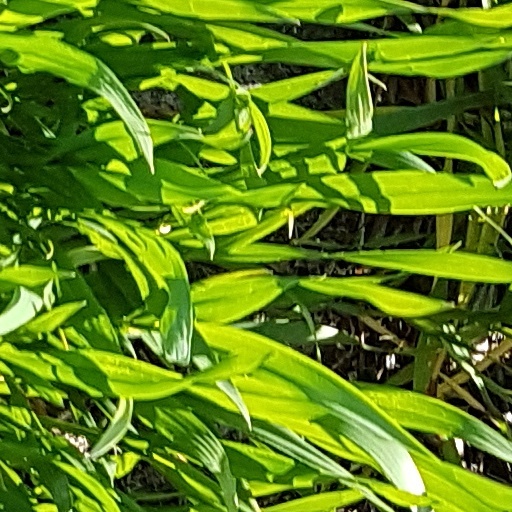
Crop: wheat